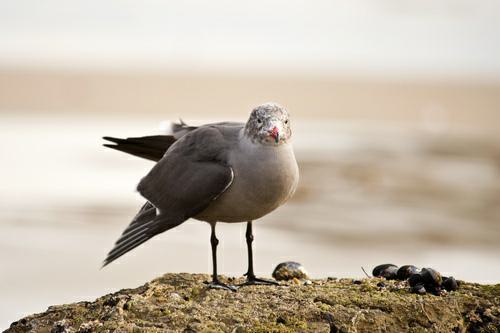
A photo of a heermann gull